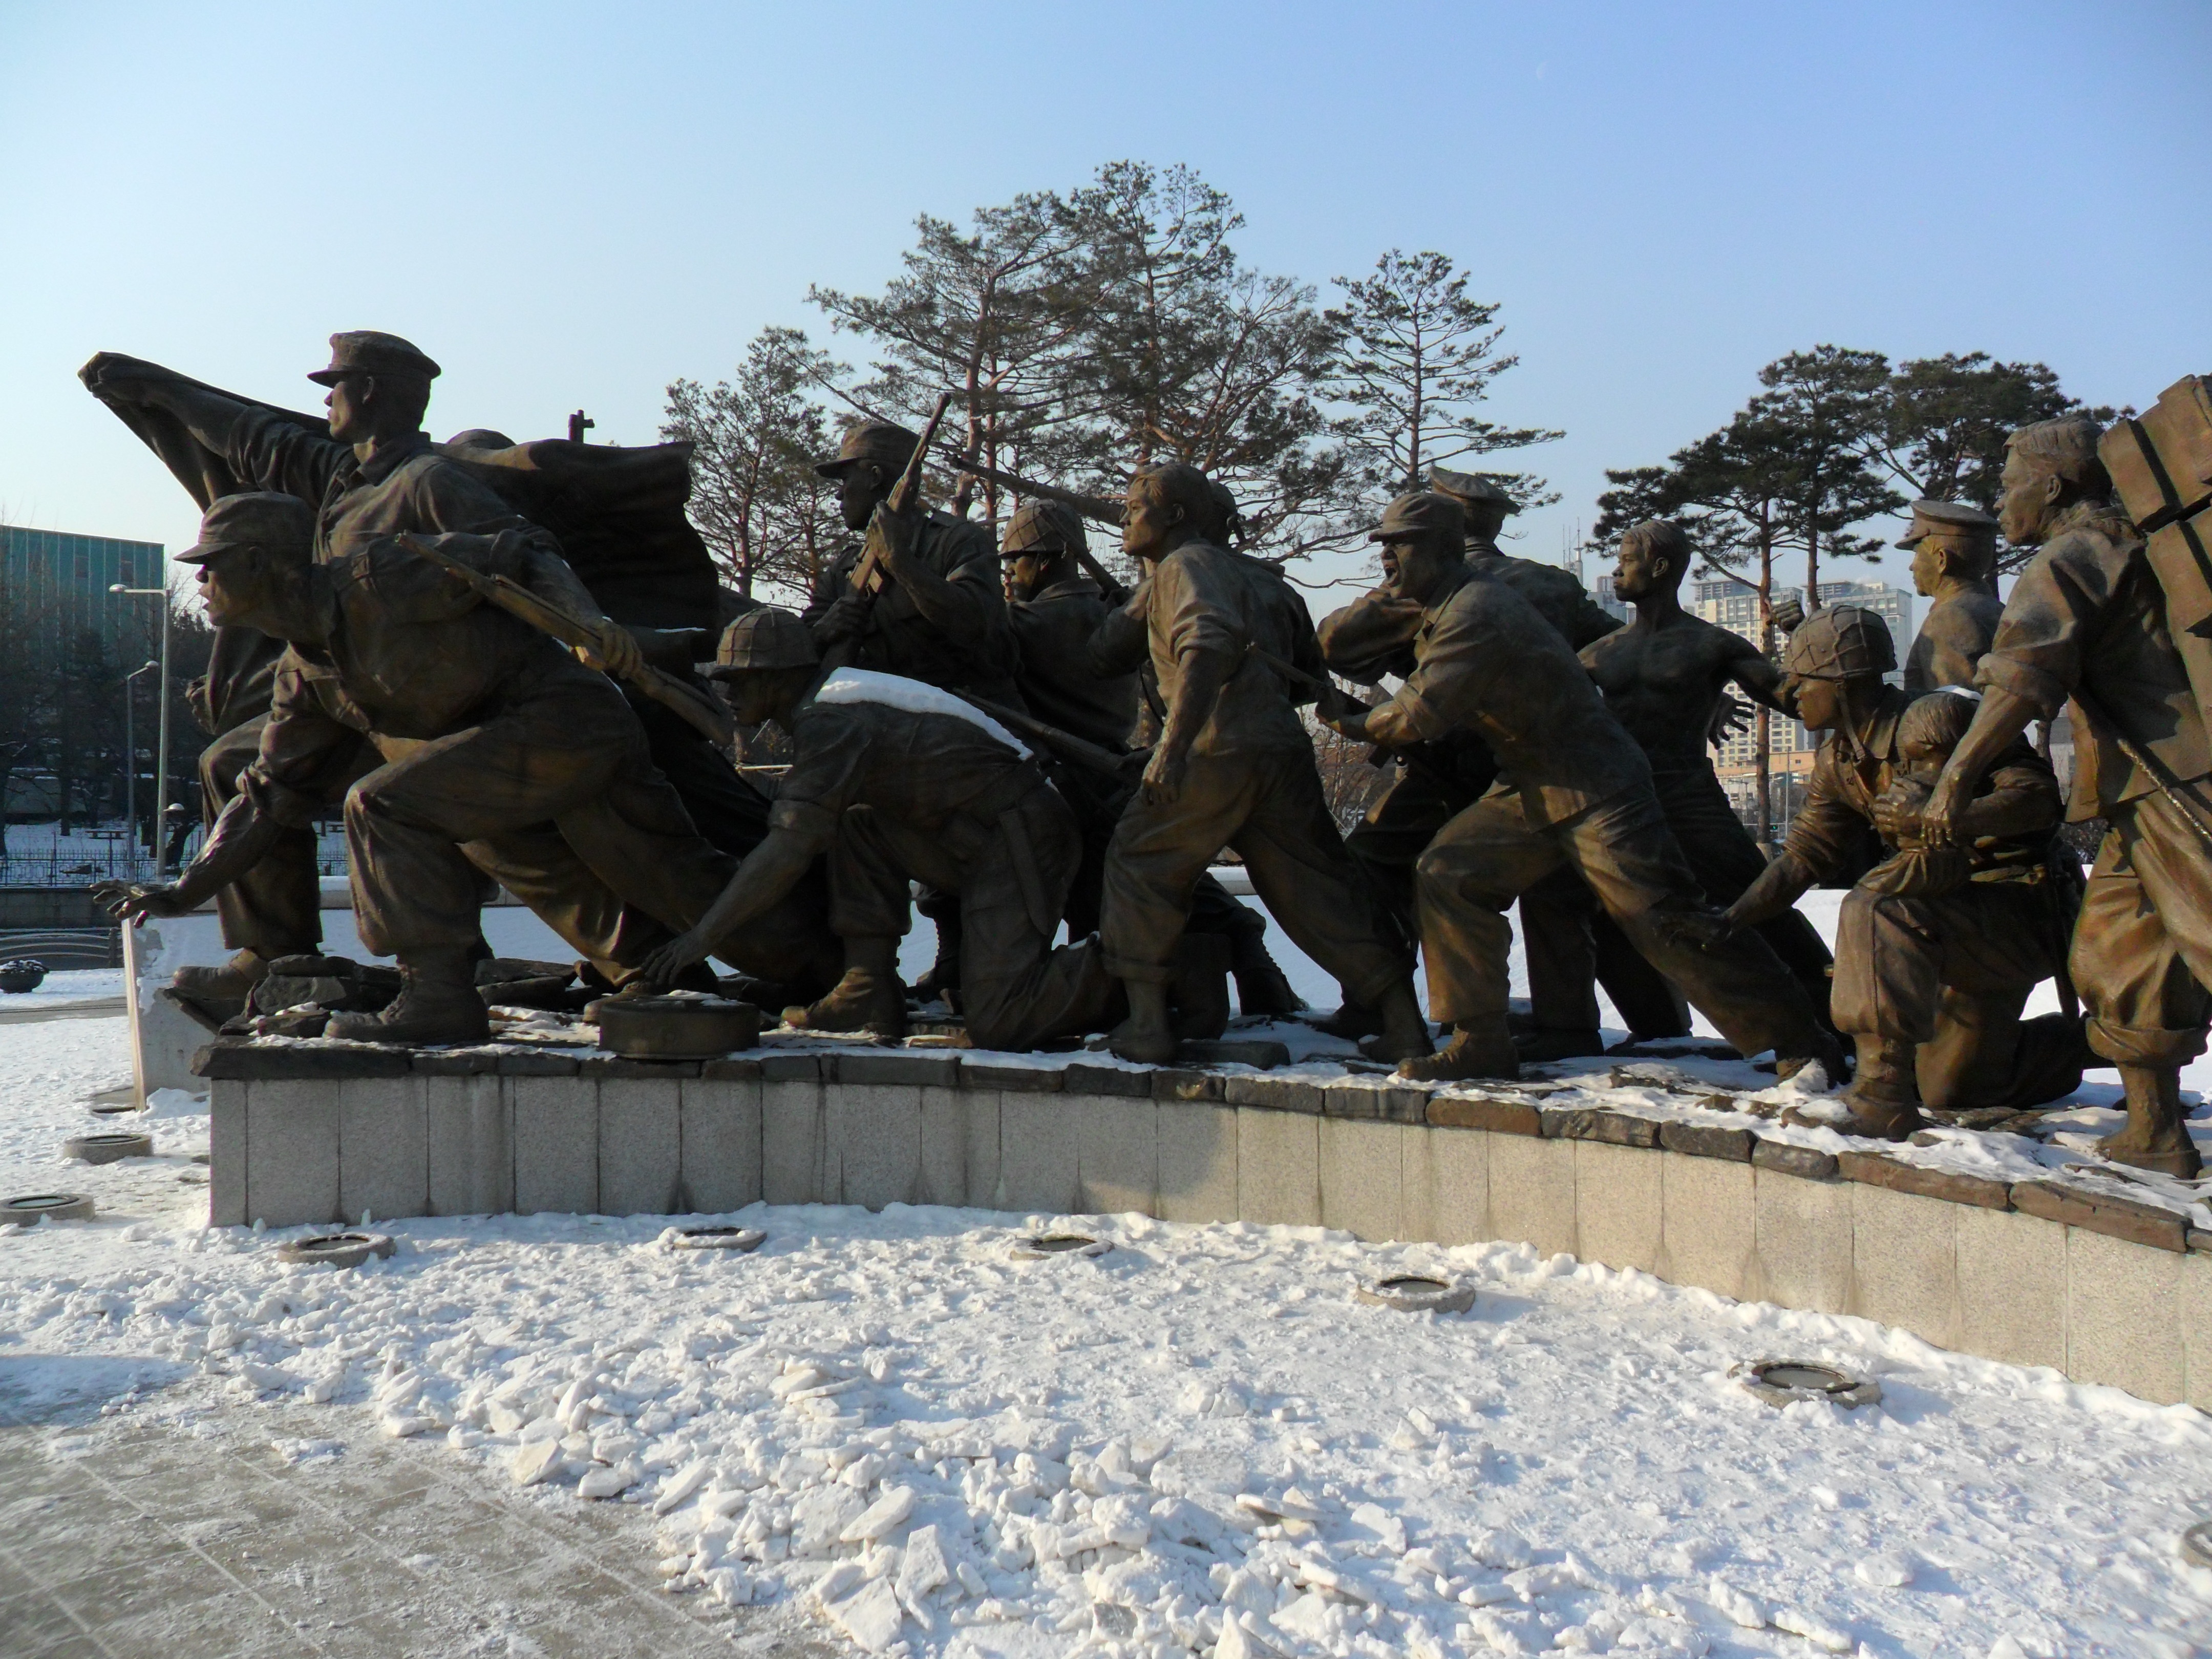
snow, winter, monument, travel, military, statue, army, landmark, historic, outdoors, sculpture, memorial, korea, war memorial, seoul, south korea, korean war